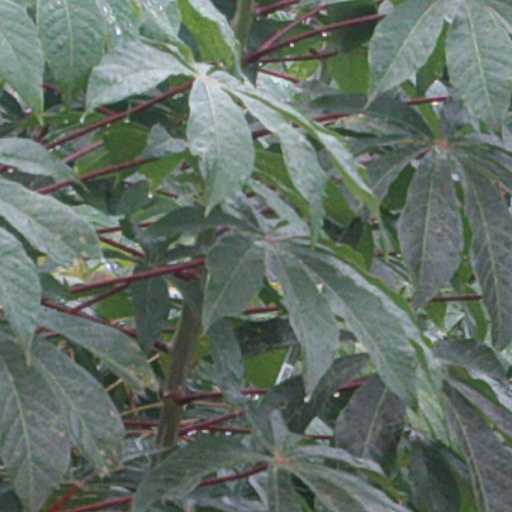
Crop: cassava